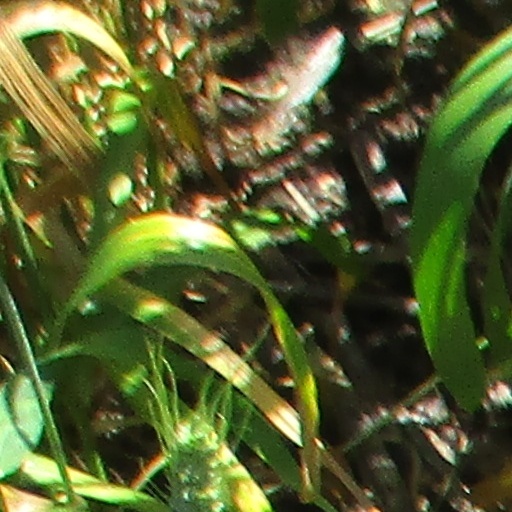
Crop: wheat